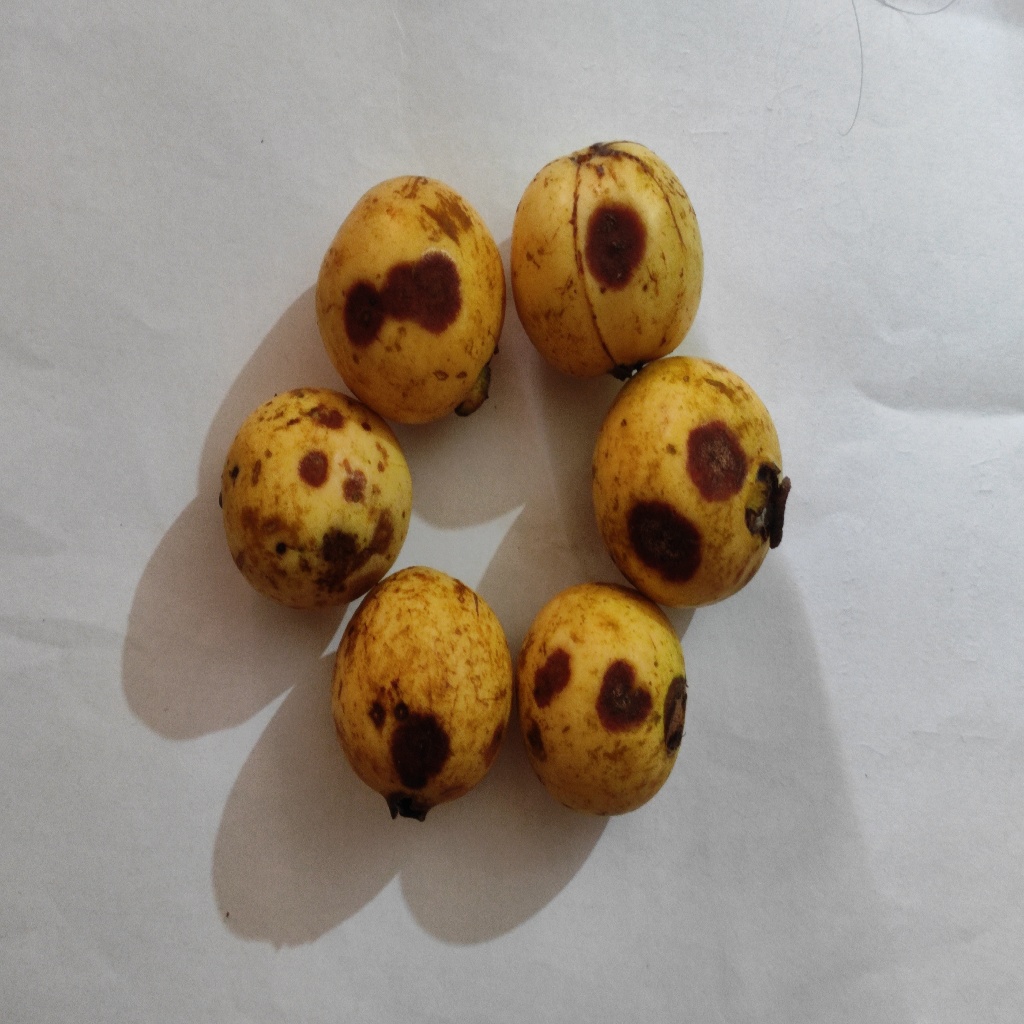
Crop: guava
Quality class: Defect